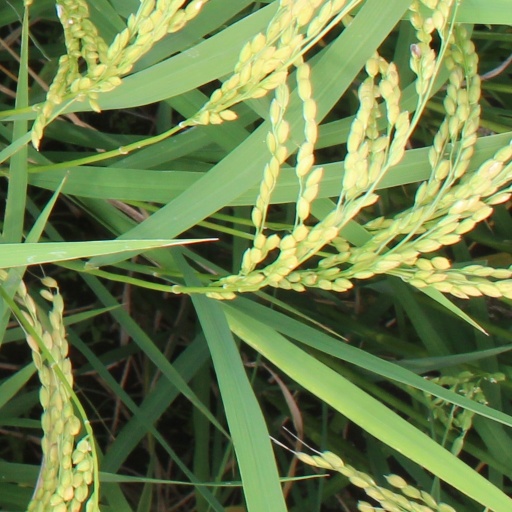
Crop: rice